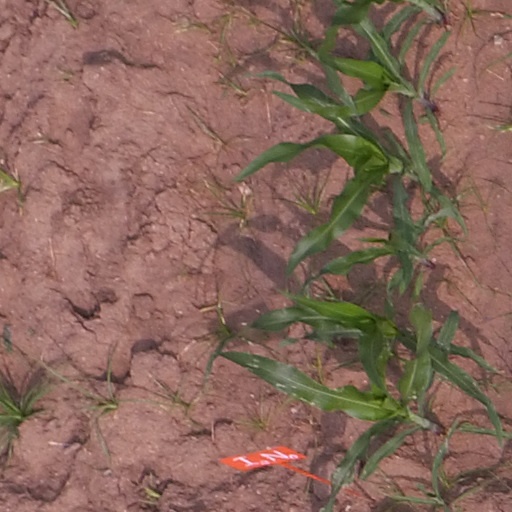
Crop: maize; corn